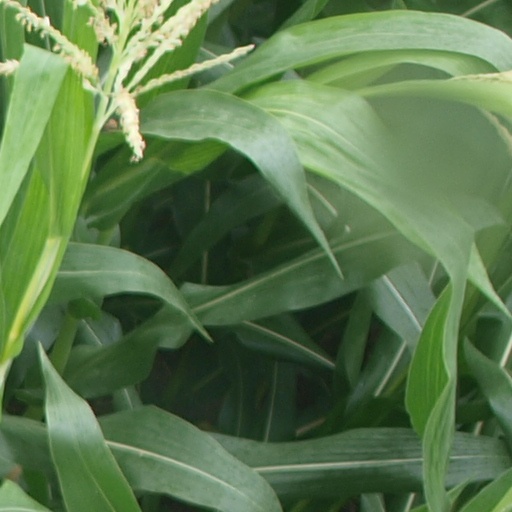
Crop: maize; corn